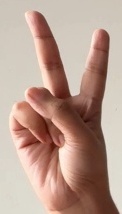
ASL sign: 2